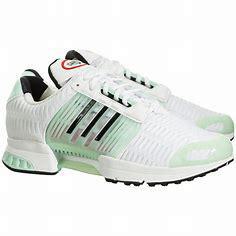
Brand: Adidas
Model: Climacool 1